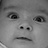
Emotion: surprise